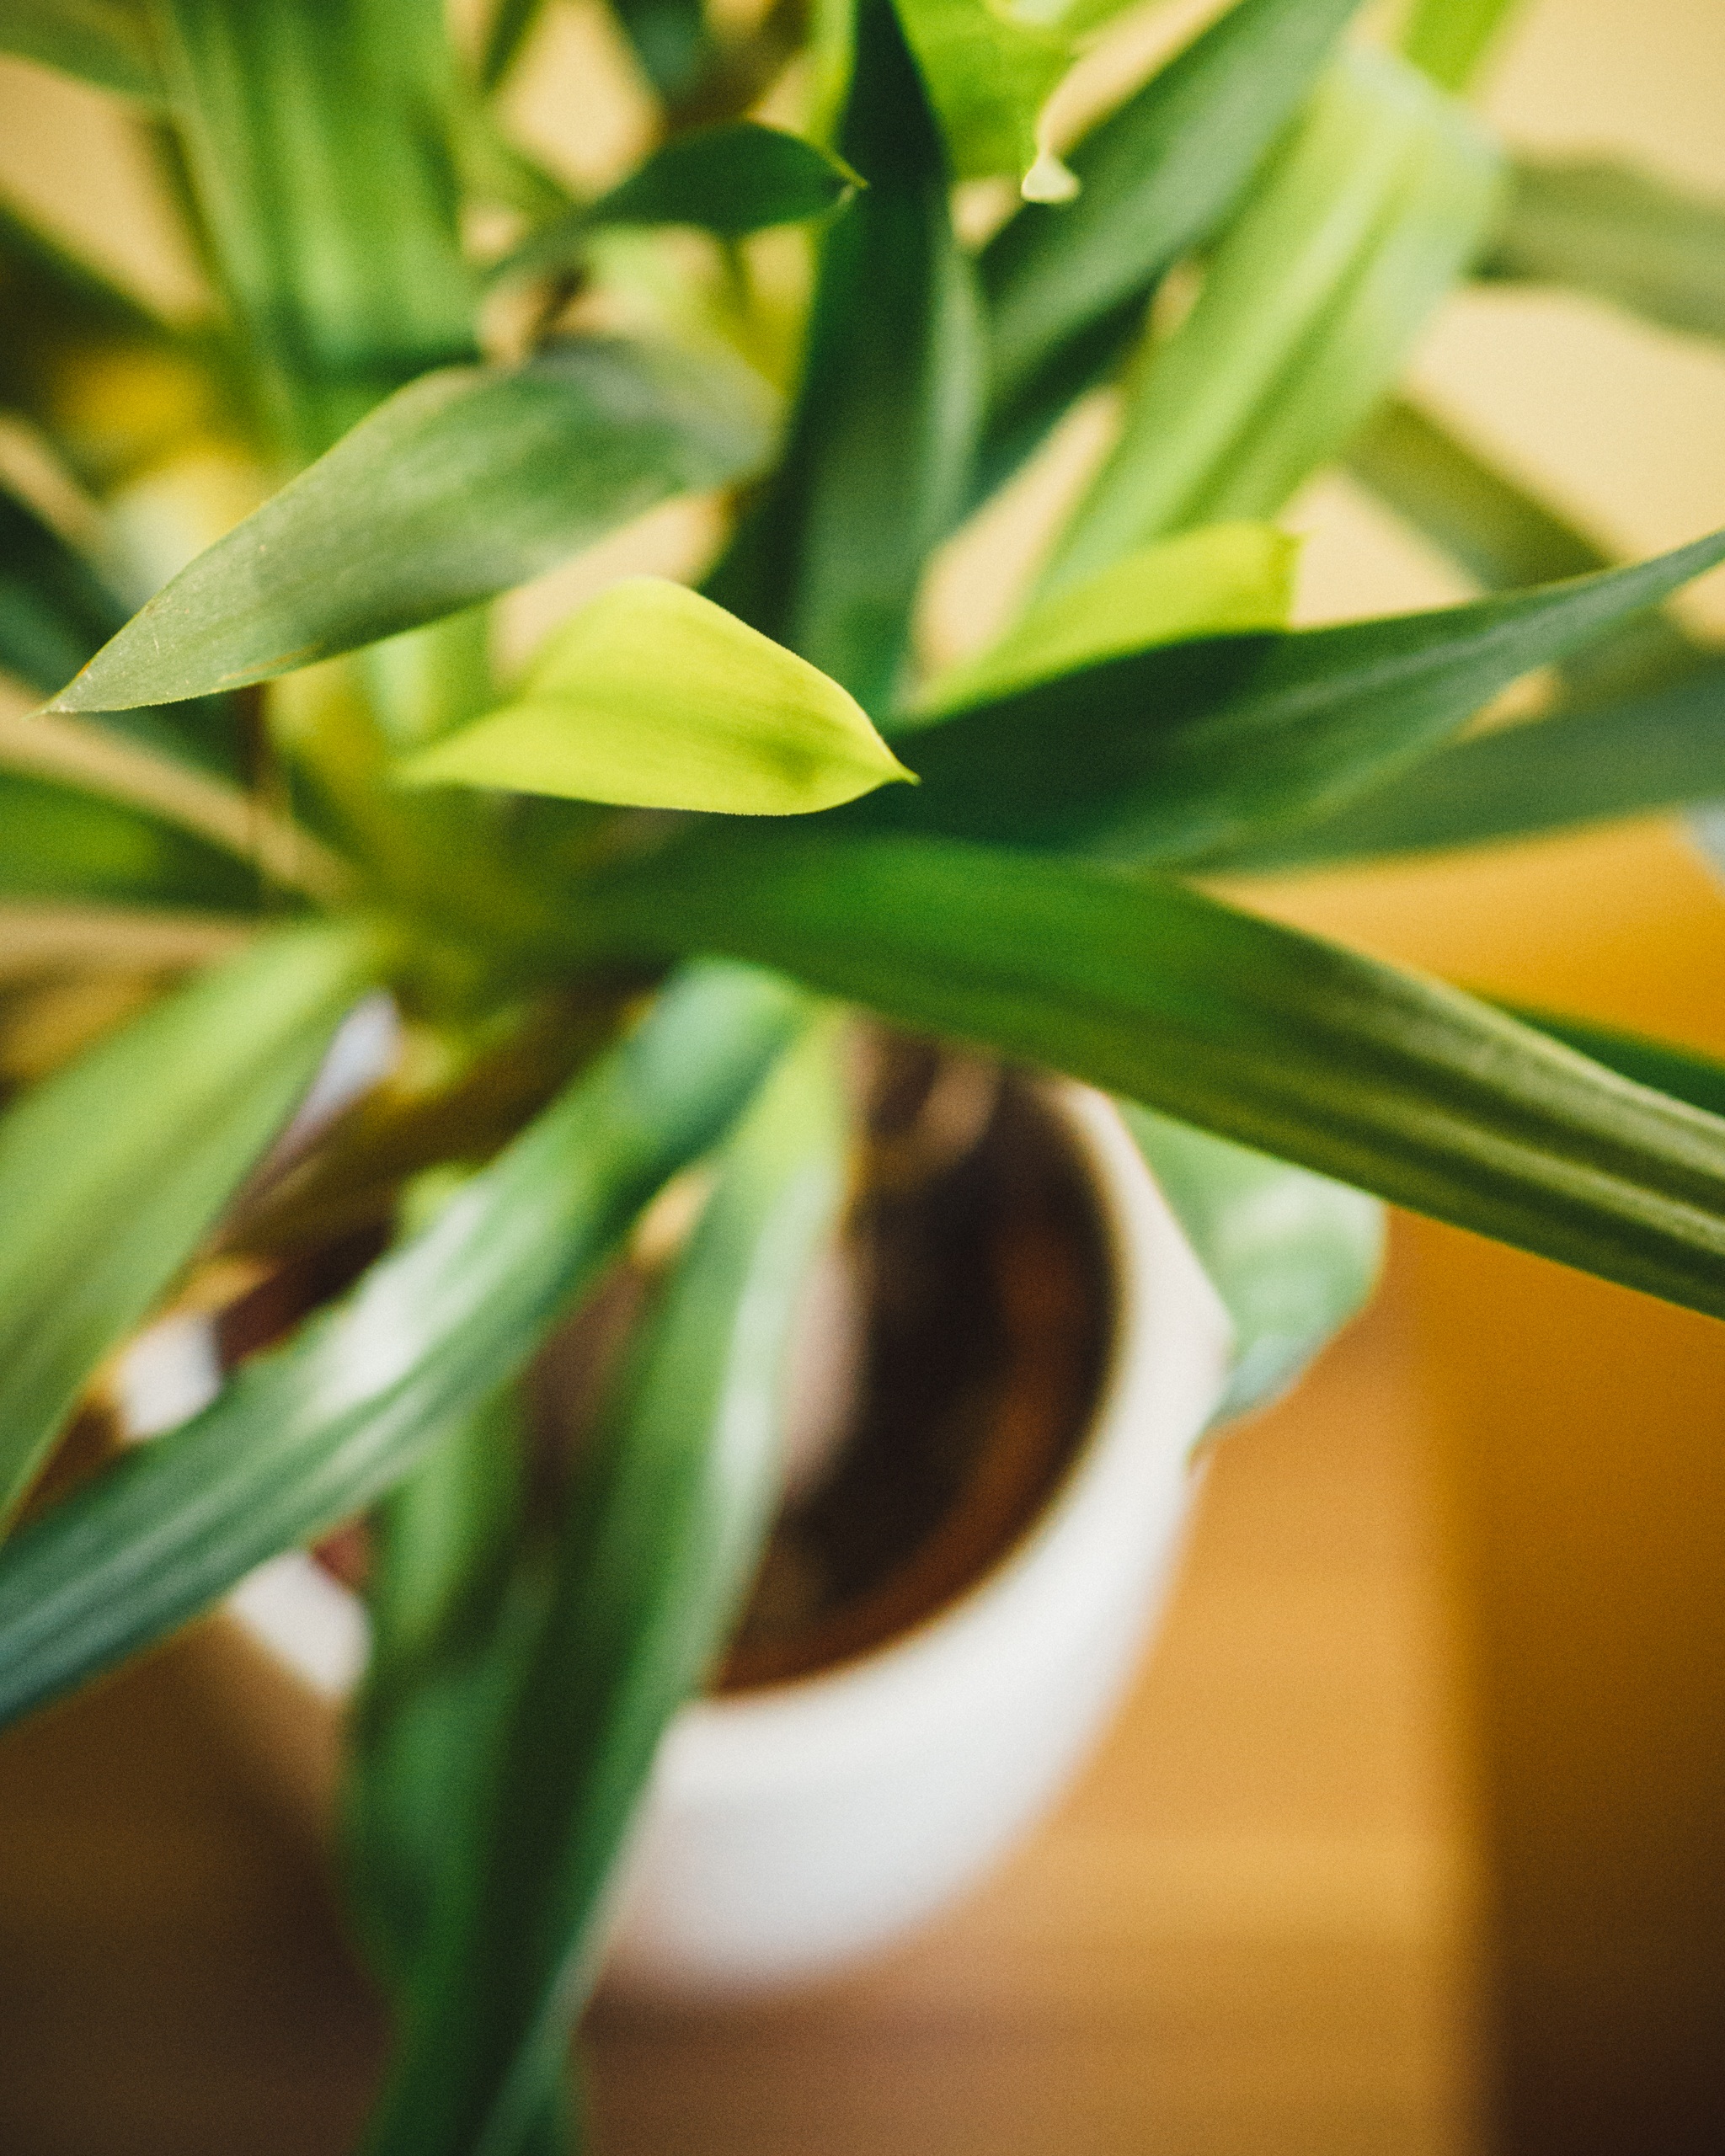
grass, plant, leaf, flower, green, botany, yellow, flora, close up, macro photography, flowering plant, grass family, plant stem, land plant